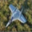
Label: airplane